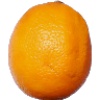
Label: lemon_meyer